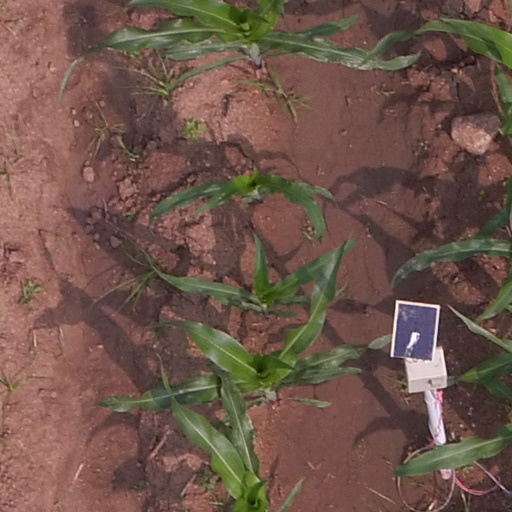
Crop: maize; corn